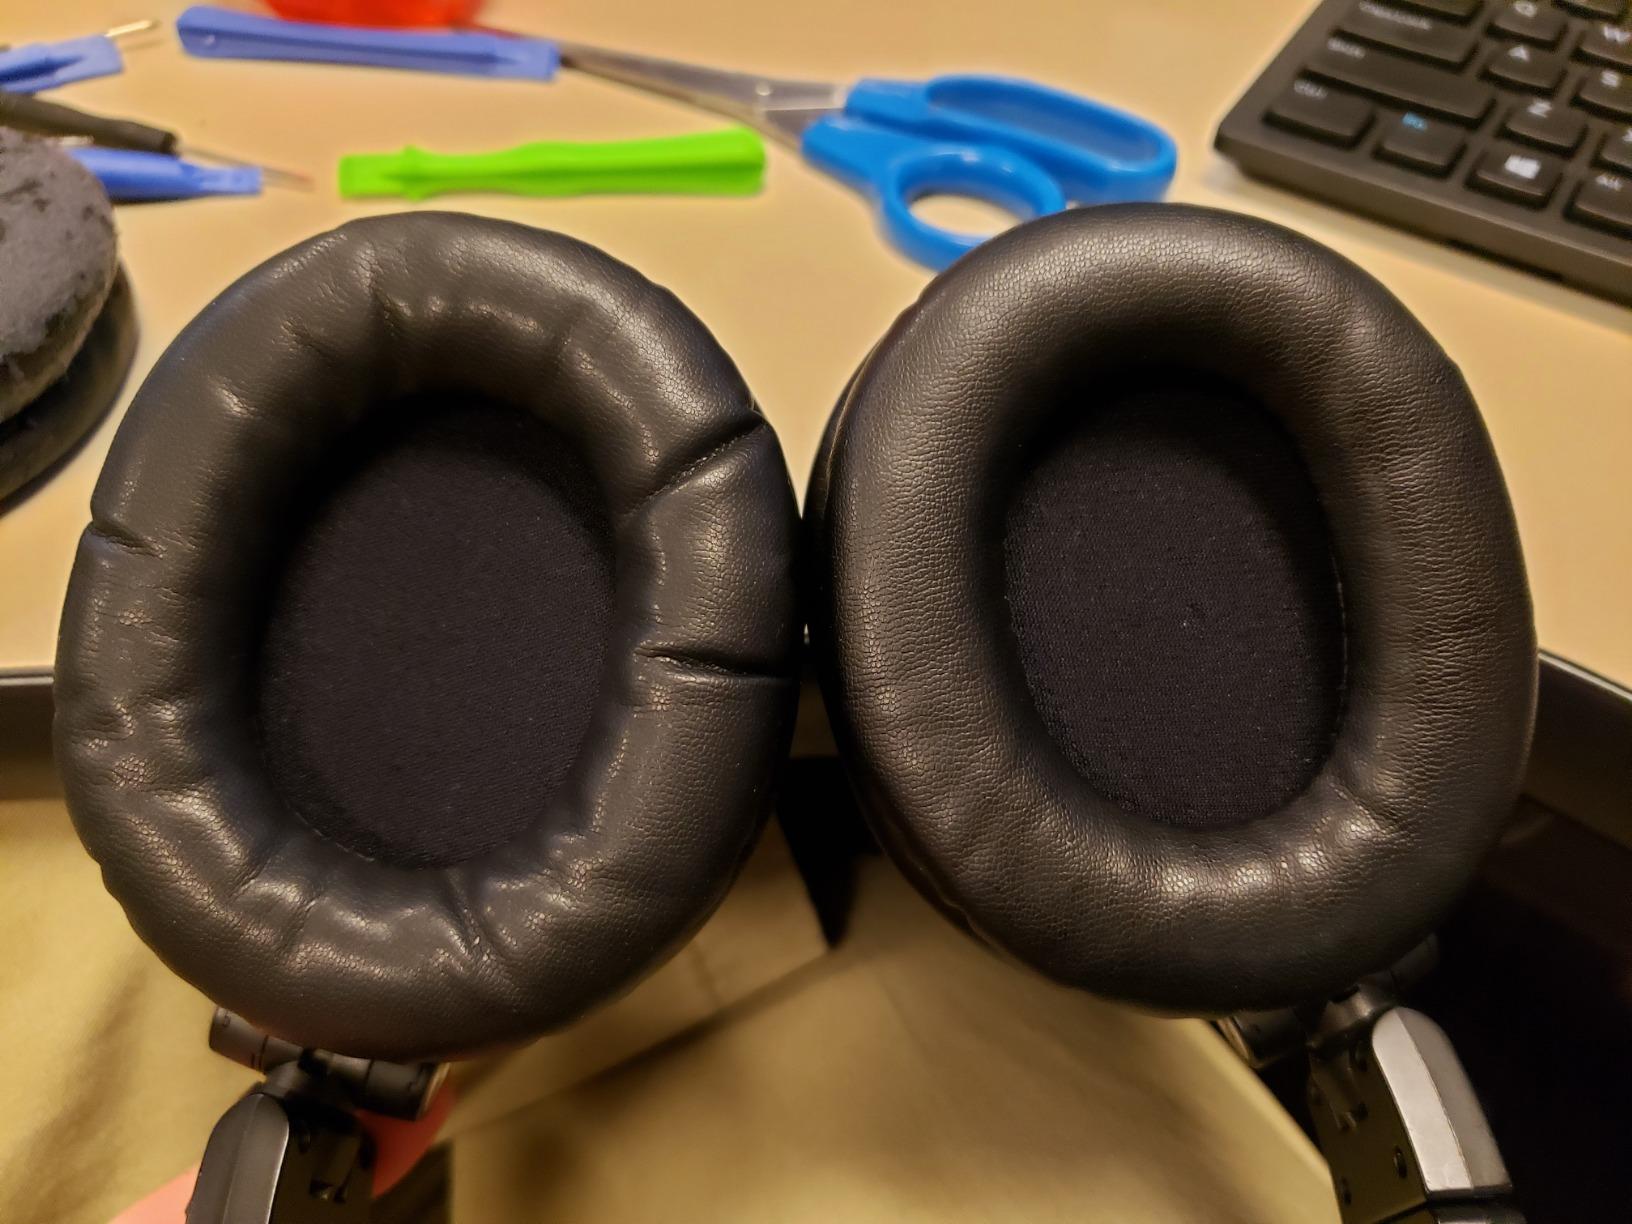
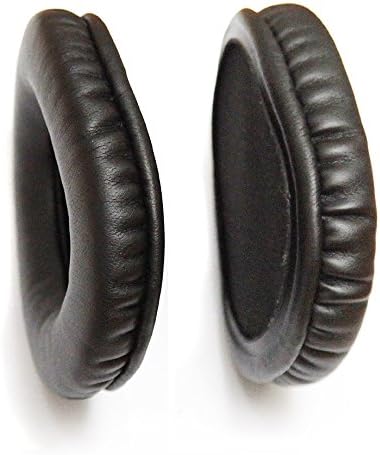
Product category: headphones
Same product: yes